Hotel Plaza site

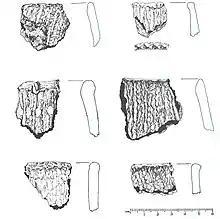
Swanson Series pottery

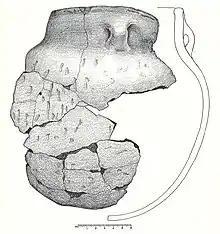
Madisonville grooved paddle vessel

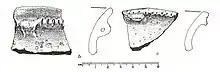
LaSalle filleted pottery

Archaeologists often find pottery to be a very useful tool in analyzing a prehistoric culture. It is usually very plentiful at a site and the details of manufacture and decoration are very sensitive indicators of time, space and culture.